Allen Barbre

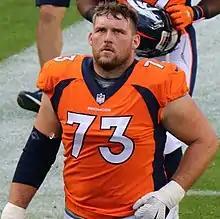
Barbre with the Denver Broncos in 2017

Allen Wade Barbre (born June 22, 1984) is an American former professional football offensive guard. He was selected by the Green Bay Packers in the fourth round of the 2007 NFL draft. He played college football for Missouri Southern State University. He was also a member of the Seattle Seahawks, Miami Dolphins, Philadelphia Eagles, and Denver Broncos.